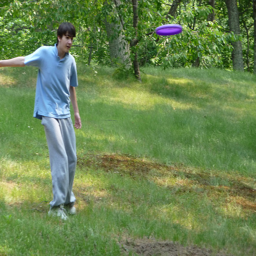
A man tossing a frisbee on a lush green field.
A young man is throwing a Frisbee at the park.
A boy who has just thrown a purple frisbee
A boy throwing a purple frisbee through the air on a field.
A person in a grass field throwing a Frisbee.